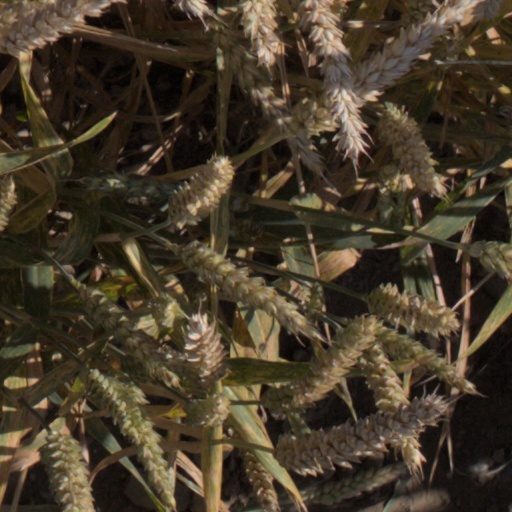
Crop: wheat